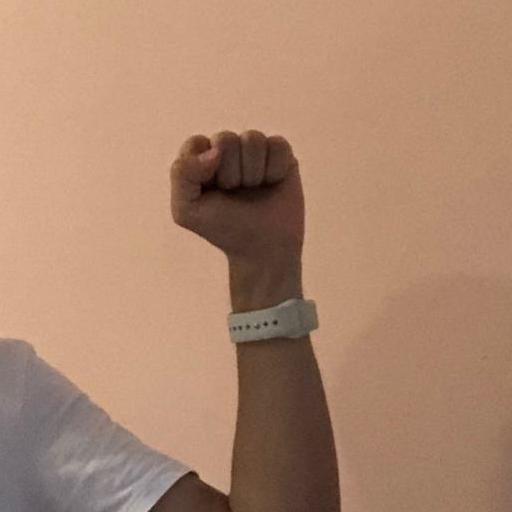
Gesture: fist